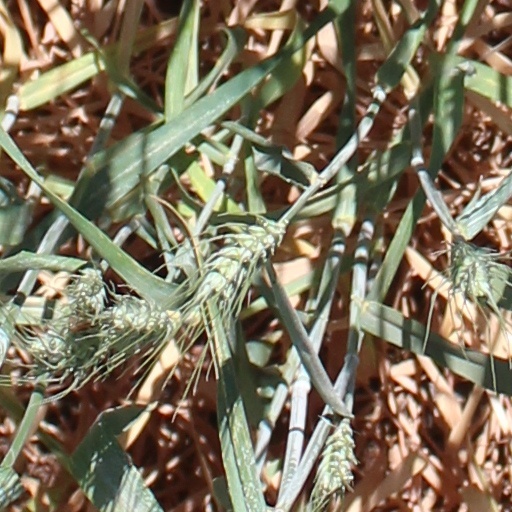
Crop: wheat